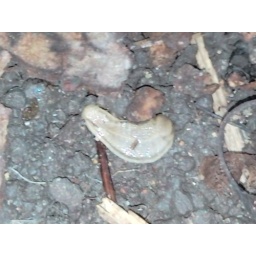
Slug found on the ground near water